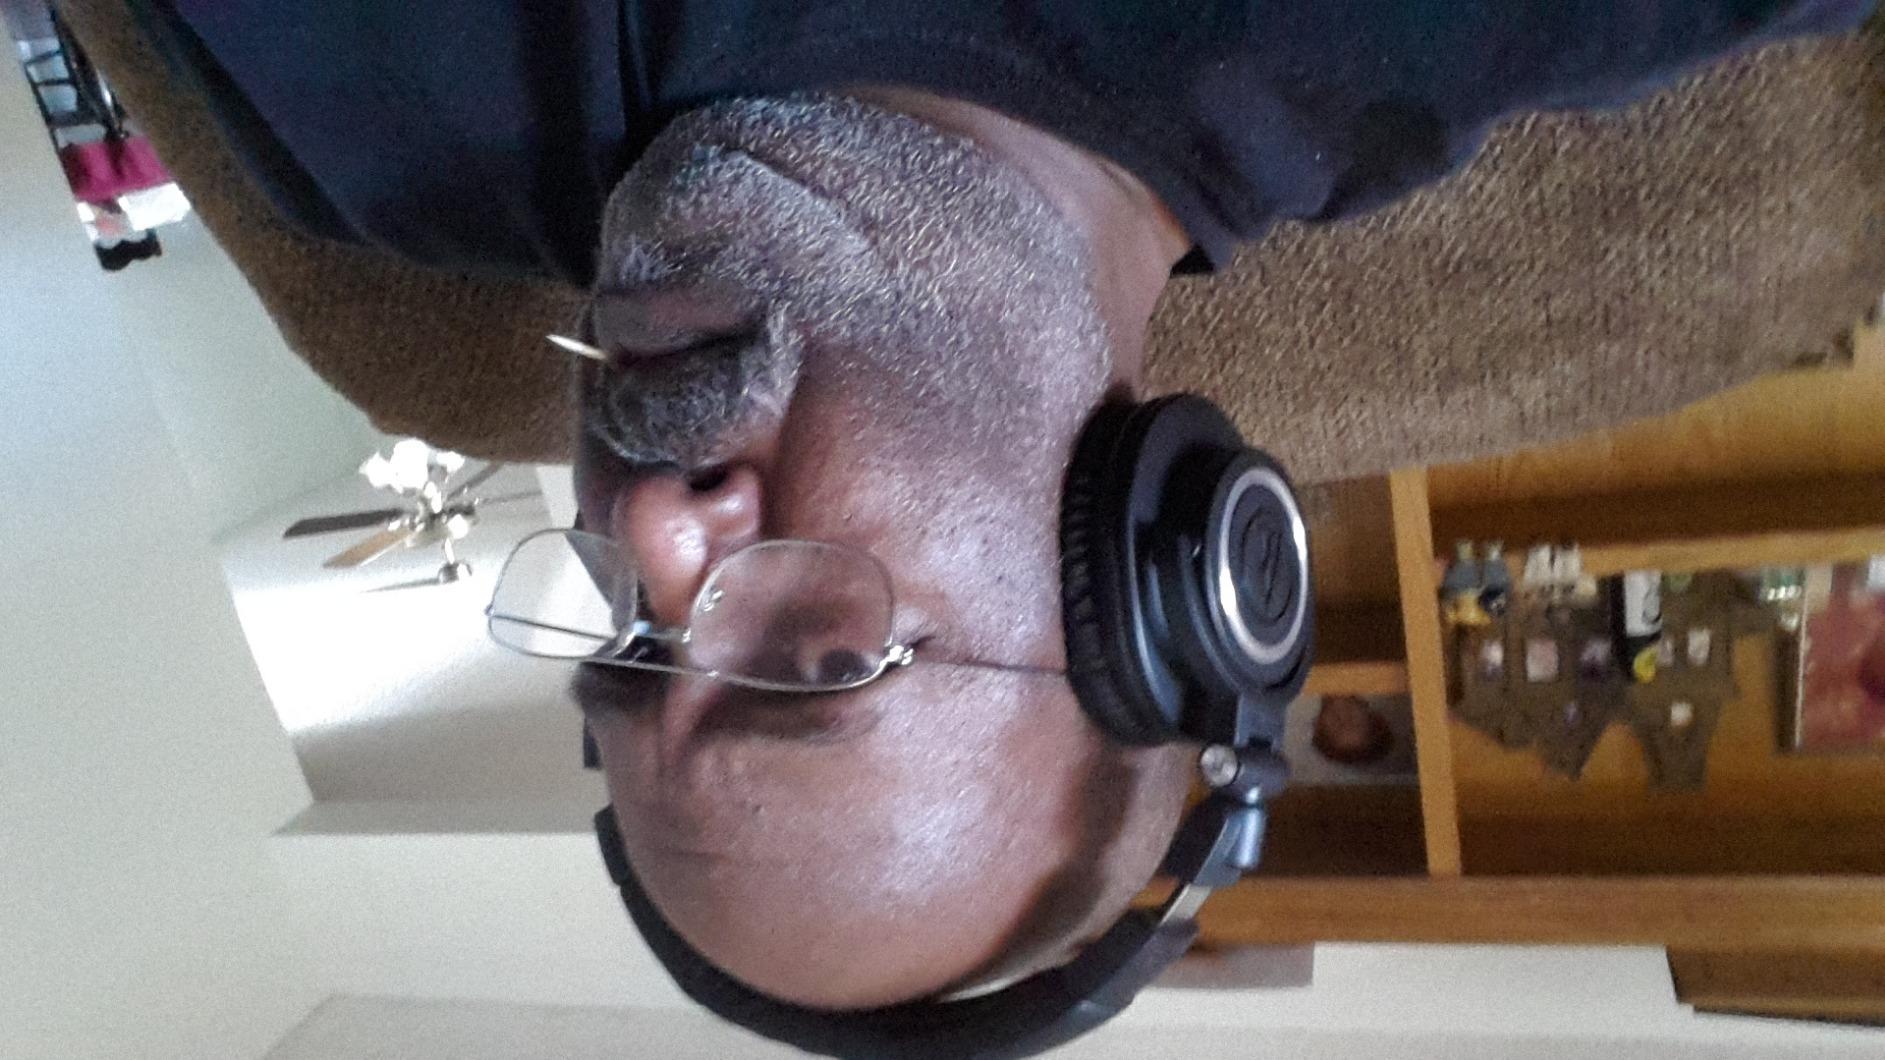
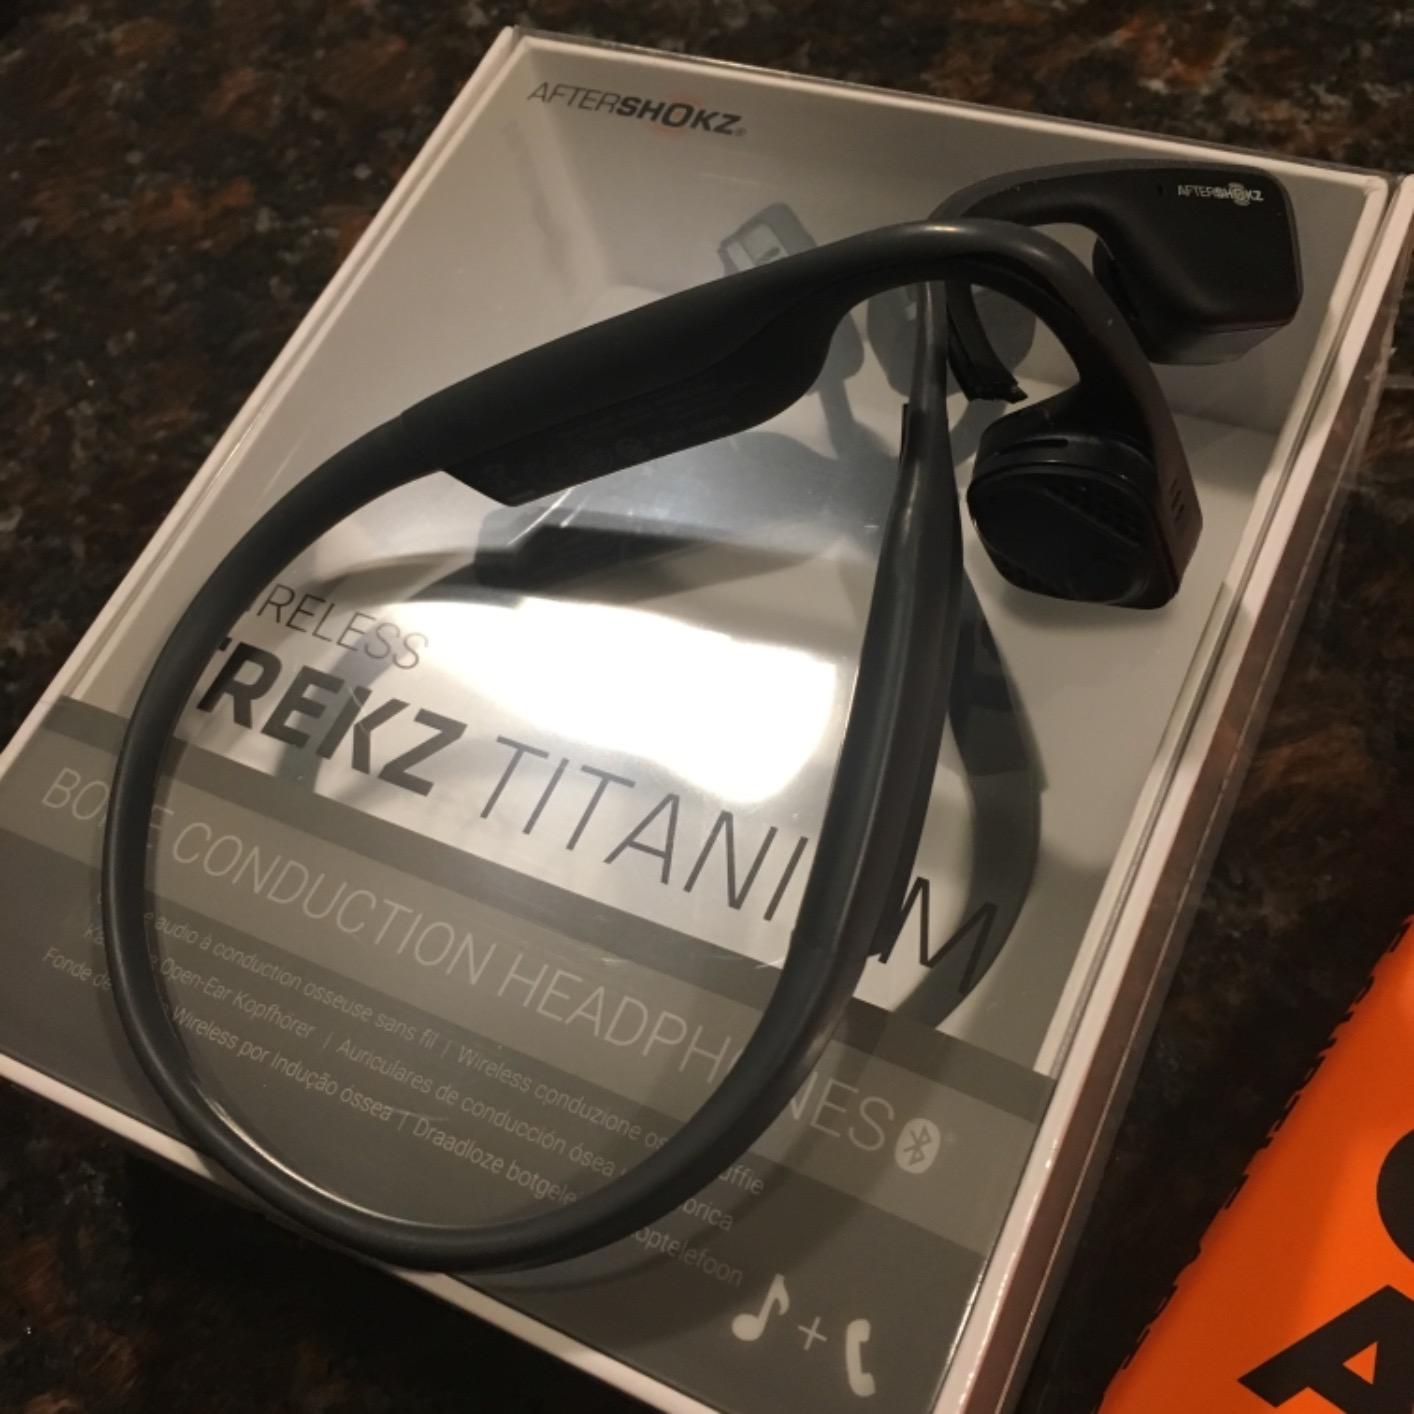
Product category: headphones
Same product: no